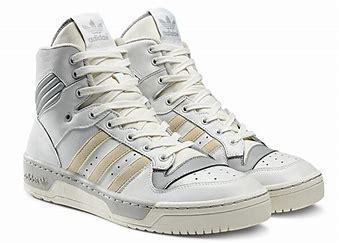
Brand: adidas
Model: originals Adidas Originals Rivalry